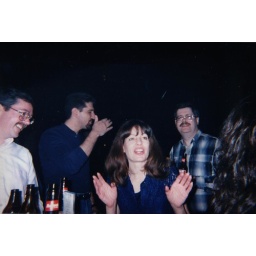
I think the lady in the blue dress used Angelhrtz as an AOL login.